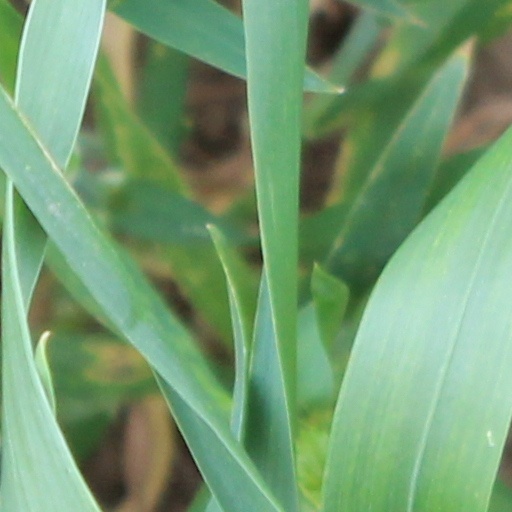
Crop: wheat